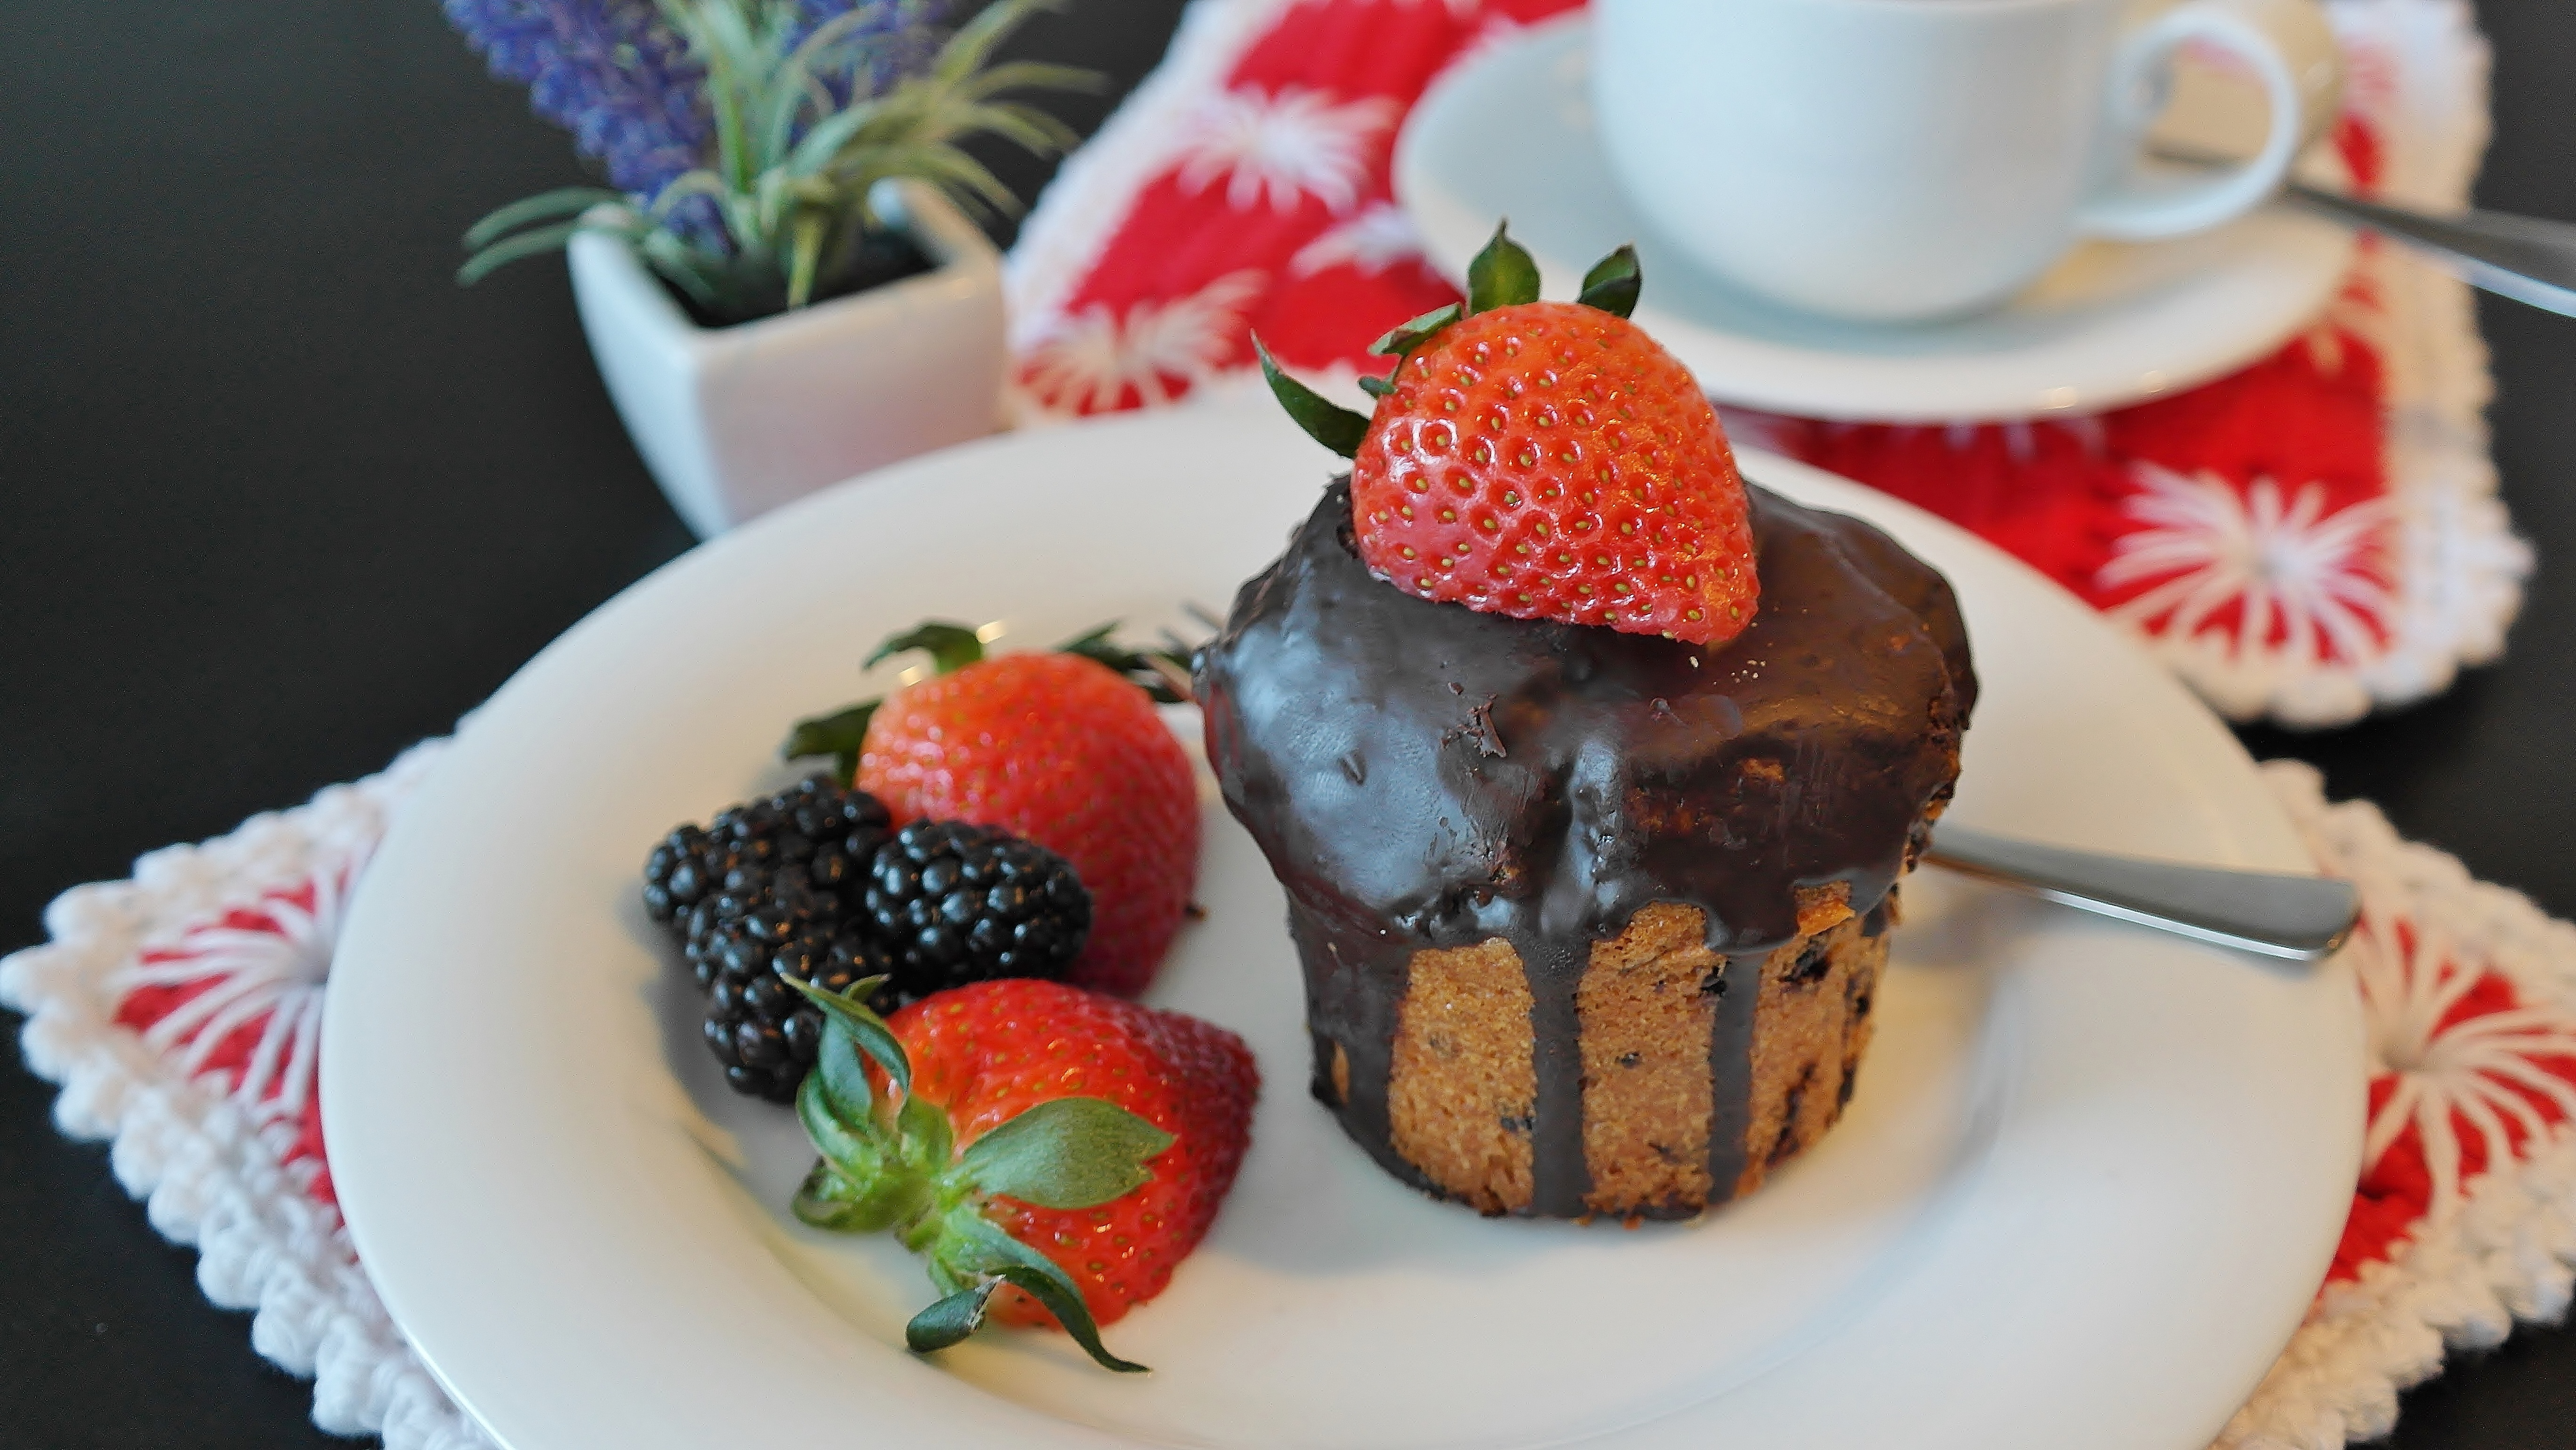
coffee, plant, fruit, berry, sweet, dish, meal, food, produce, kitchen, breakfast, chocolate, baking, dessert, eat, delicious, cake, strawberry, egg, butter, brand, chocolate cake, calories, sweet dish, bake, pastries, sugar, icing, candy, strawberries, sweetness, benefit from, flour, baked goods, flavor, small cakes, feasting, fine pastry, coffee time